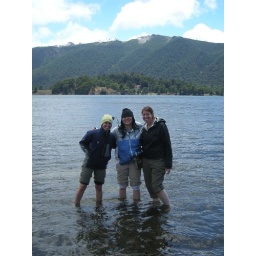
Andrea, Gina and Leah standing in hydrothermally heated water in a glacial lake near Lonquimay